Limeburners Creek National Park

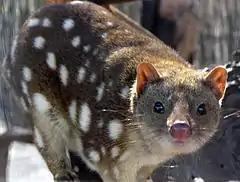

During the European settlement of Port Macquarie, the area which is now Limeburners Creek National Park was occupied for the production of lime. This lime was produced by burning large masses of oyster shells which were sourced throughout the park and was used in mortar to construct buildings in the settlement, affording the park its name. Following this, in 1881 this same land was declared part of the Orara Gold Field and for a short period of time, gold mining took place. During the 1960s, extensive sand mining took place along the NSW North Coast in an effort to extract minerals including zircon and rutile. Although a report excluded the area which became Limeburners Creek Nature Reserve from sand mining, such operations occurred just south of Point Plomer, in what is now Limeburners Creek National Park. In 1971, the area was declared a nature reserve covering approximately 6,879 hectares, however, this area was expanded in 2010 when it became formally recognised as a national park encompassing a total of 9,123 hectares